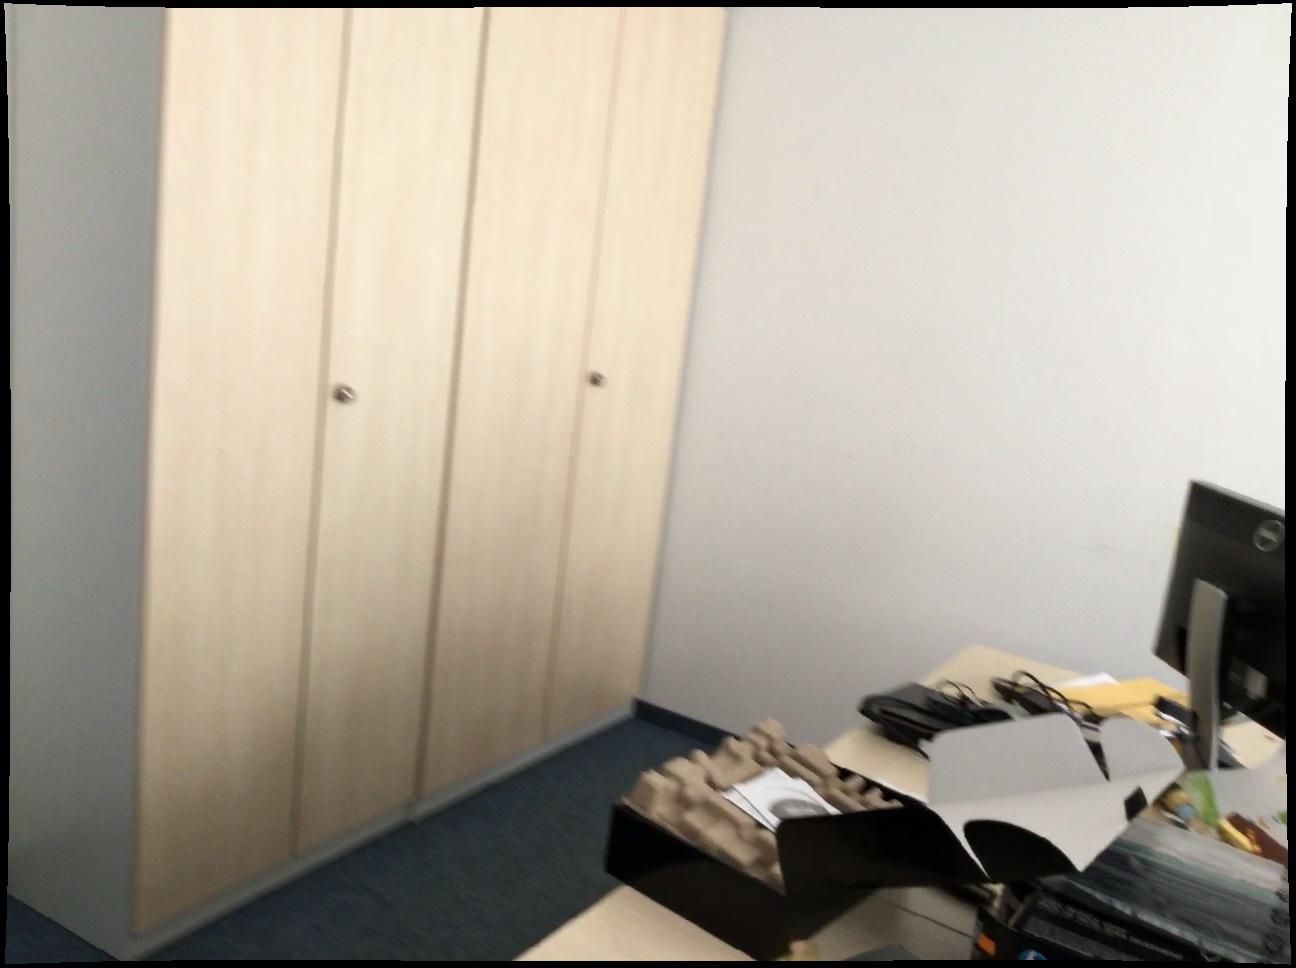
Question: Can the box fit right of the cabinet from the world's perspective? Final answer should be yes or no.
Answer: Yes